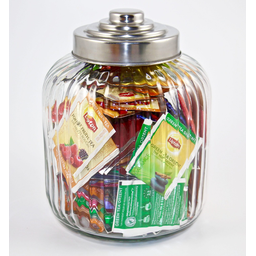
Label: trash